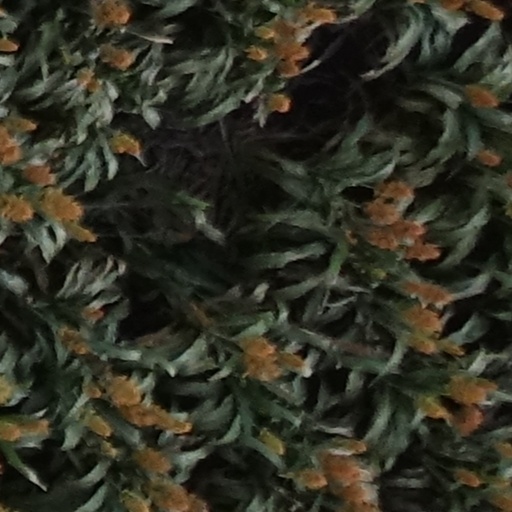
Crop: sorghum